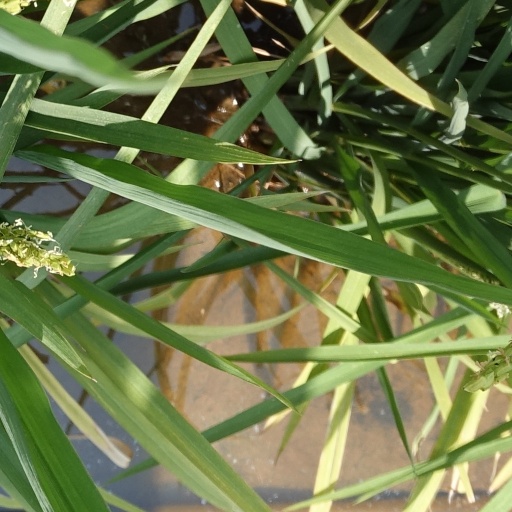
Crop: rice